Preveza

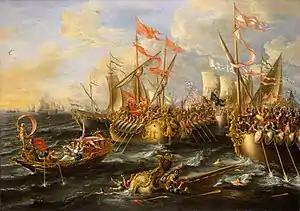
The Battle of Actium, by Laureys a Castro (1672); oil painting in National Maritime Museum of Greenwich, London (Director's Office)

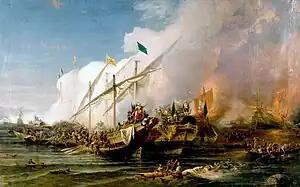
The Battle of Preveza (1538) by Ohannes Umed Behzad, painted in 1866

In antiquity, the south-southwestern part of Epirus was inhabited by the Greek tribe of Cassopeans, part of a larger tribe, the Thesprotians. Their capital city was Cassope (today, near the village of Kamarina). At the southernmost part of Epirus, king Pyrrhus founded, in 290 BC, the town of Berenike or Berenice, named after his mother-in-law Berenice I of Egypt. Today, it is believed that Berenike lies on the hills near the village of Michalitsi, following the excavations by Sotirios Dakaris in 1965. The Ionian Sea, near Berenike, was the site of the naval Battle of Actium, on 2 September 31 BC, in which Octavian's forces defeated those of Mark Antony and queen Cleopatra of Egypt. The city of Nicopolis ("Victory City") was built nearby by Augustus to commemorate his victory. The city is believed to have, at its peak, a population of 150,000. In AD 90, Epictetus arrived at Nicopolis, after he had been banished by the Roman emperor Domitian and established a school of philosophy. One of his students Arrian became a famous historian and recorded all of his works.